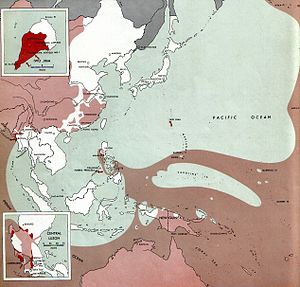
Atlas of the World Battle Fronts / 1945 / Marts 1945 / 15.
Stillehavskrigen
Public domainet Atlas of the World Battle Fronts in Semimonthly Phases to August 15 1945 var et dokument produceret for Chief of Staff der hørte under United States Army i 1945.